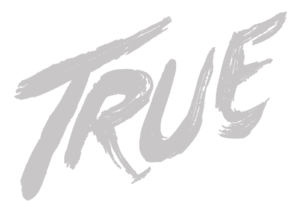
True est le premier album du DJ et producteur suédois Avicii. Il est sorti le 16 septembre 2013. Le 1ᵉʳ single de l'album est Wake Me Up!, le 2ᵉ You Make Me, le 3ᵉ Hey Brother et le 4ᵉ Addicted to You ; ils se sont placés simultanément sur le podium du classement des singles en Suède, début octobre 2013. L'album connait un succès commercial dans de nombreux pays dont le Royaume-Uni où il est rentré directement à la deuxième place des charts, de plus il a atteint la première place dans son pays natal, la Suède ainsi qu'au Danemark. Il réussit son incursion sur le marché américain en s’immisçant à la 5ᵉ position du Billboard 200.